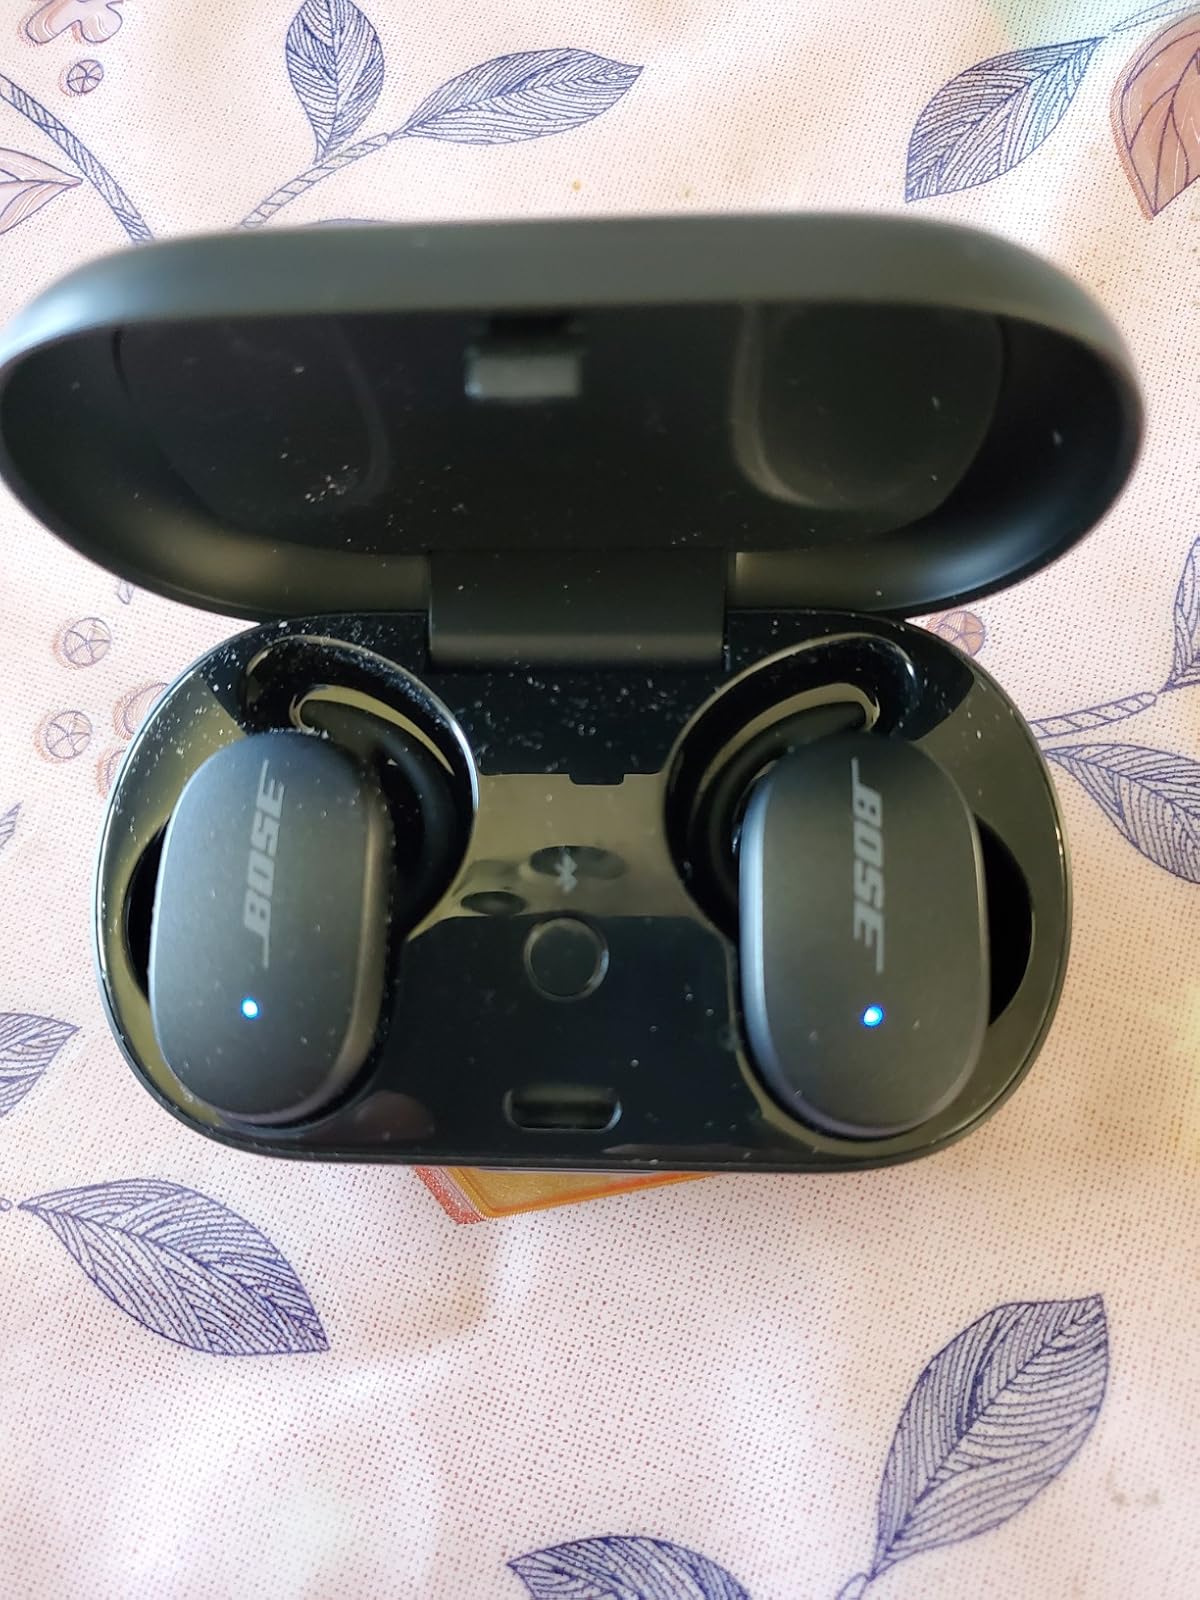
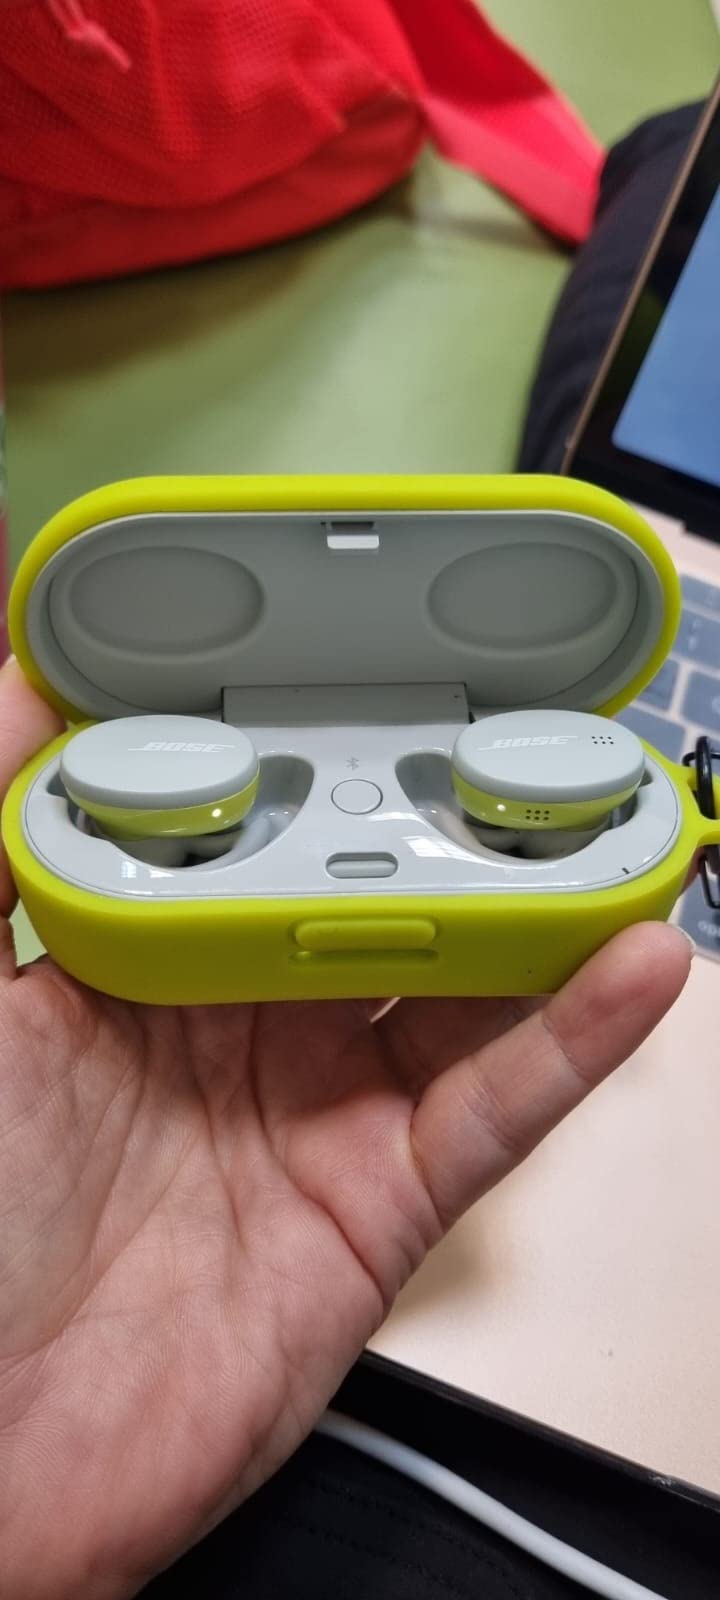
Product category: earbuds
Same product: no